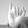
ASL letter: I